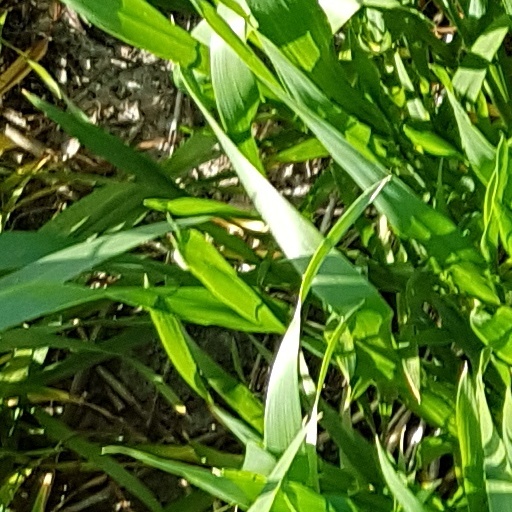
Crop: wheat